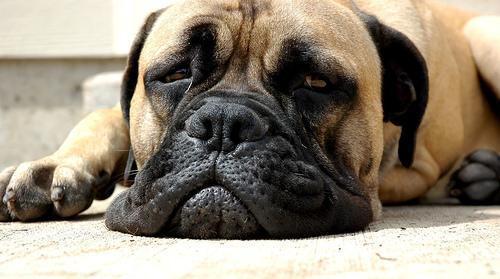
bull_mastiff